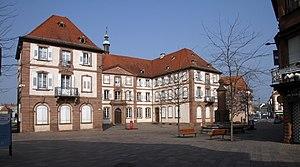
Le Musée historique de Haguenau est un musée situé dans la ville éponyme du département du Bas-Rhin.